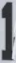
Number: 1